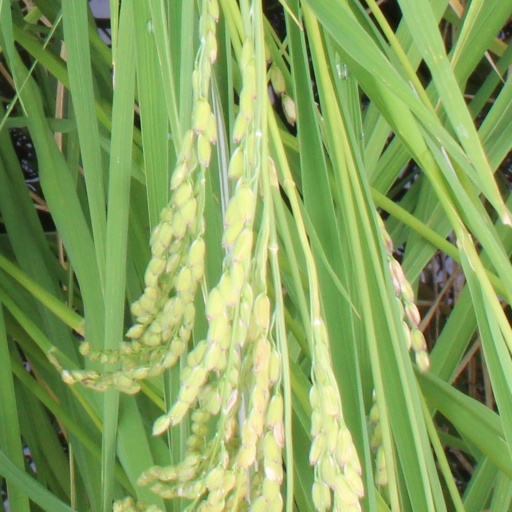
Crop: rice